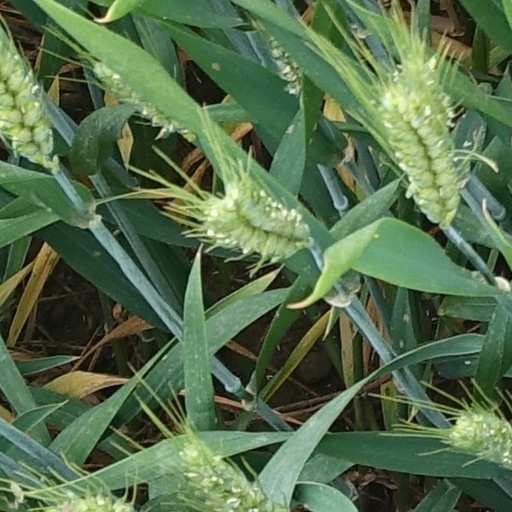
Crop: wheat